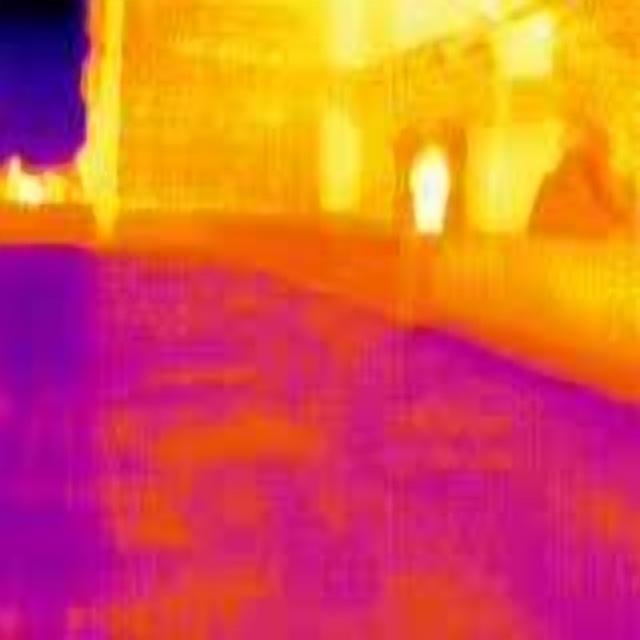
Detected objects:
label: person
label: person